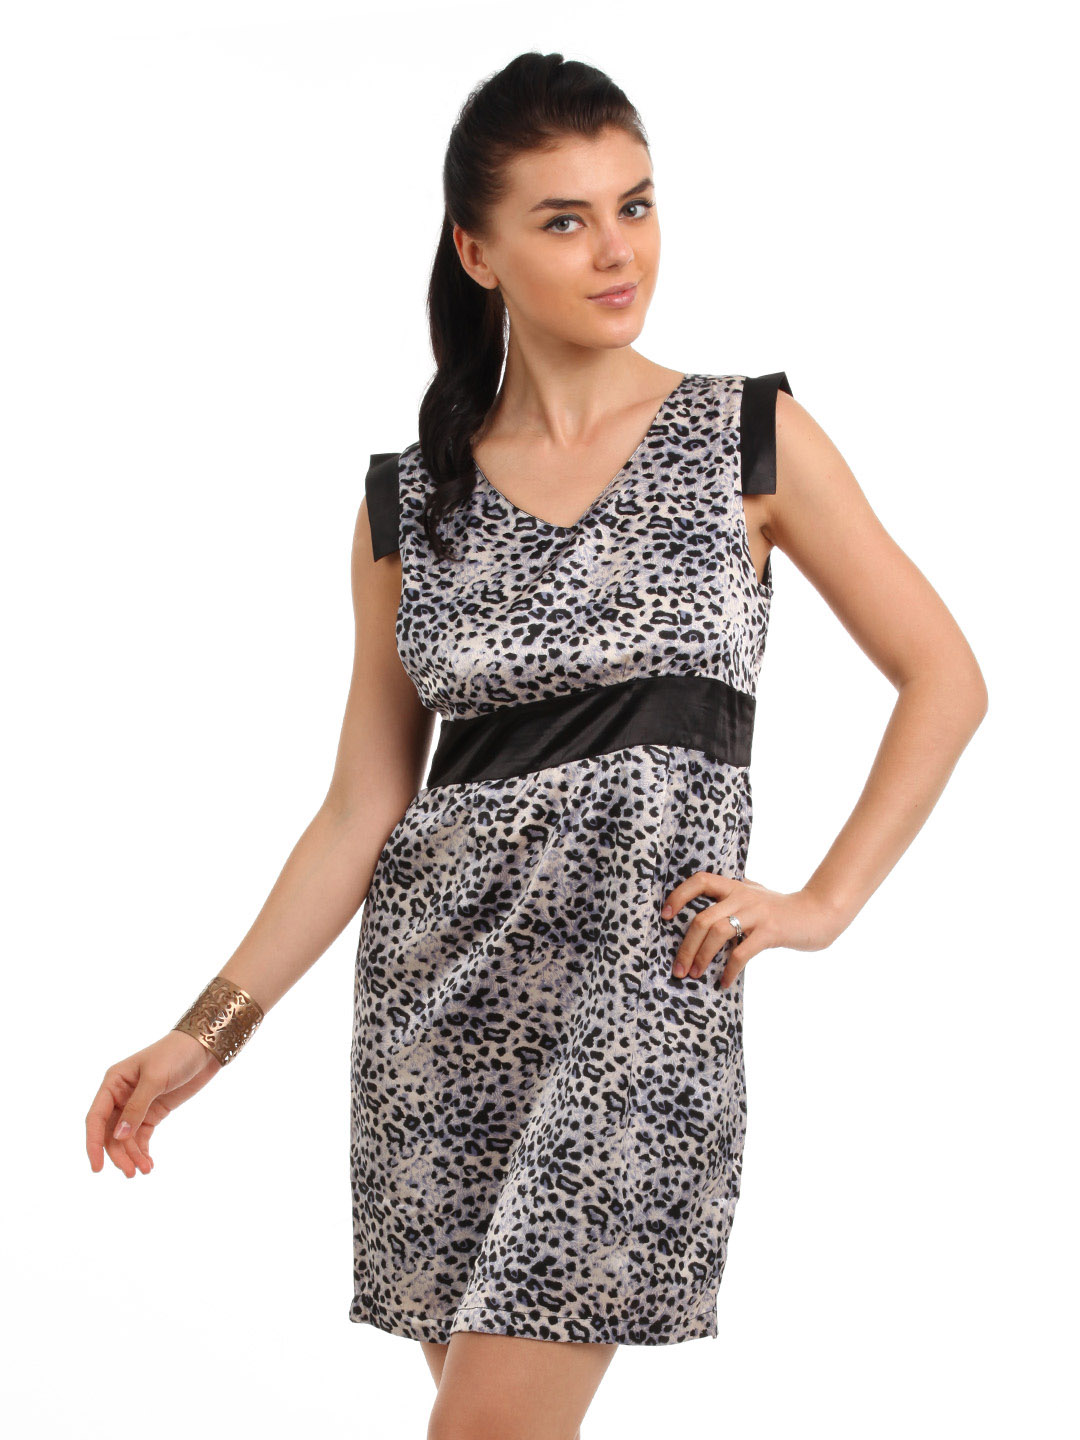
Latin Quarters Women Black Printed Dress
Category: Apparel / Dress / Dresses
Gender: Women
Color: Black
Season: Fall 2012
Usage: Casual